Charles Tuaau

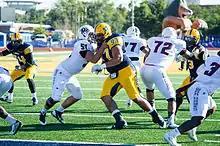
Tuaau (97) in action against McMurry in 2014

In his senior season in 2014, Tuaau amassed 27 tackles, including 14 unassisted tackles, 9 tackles for loss, and 4.5 sacks. He was selected as a Cliff Harris Award finalist as one of the nation's most outstanding defensive players at a "small college", and also helped lead A&M–Commerce to the 2014 Lone Star Conference championship.